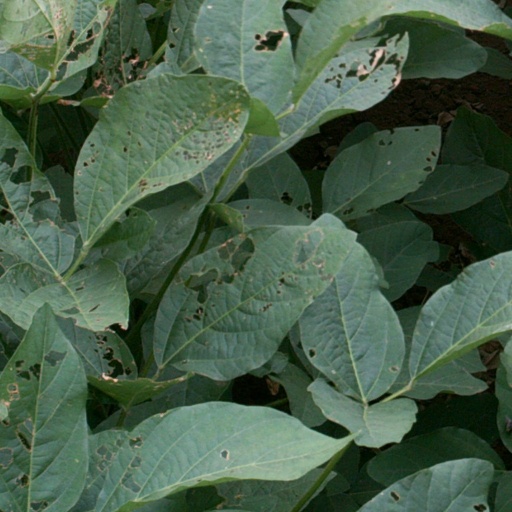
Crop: soybean